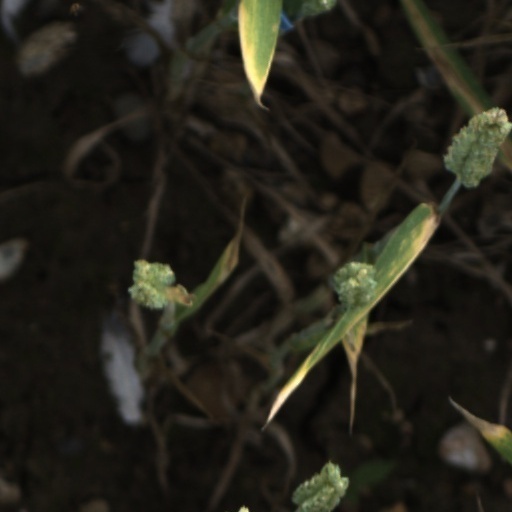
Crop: wheat